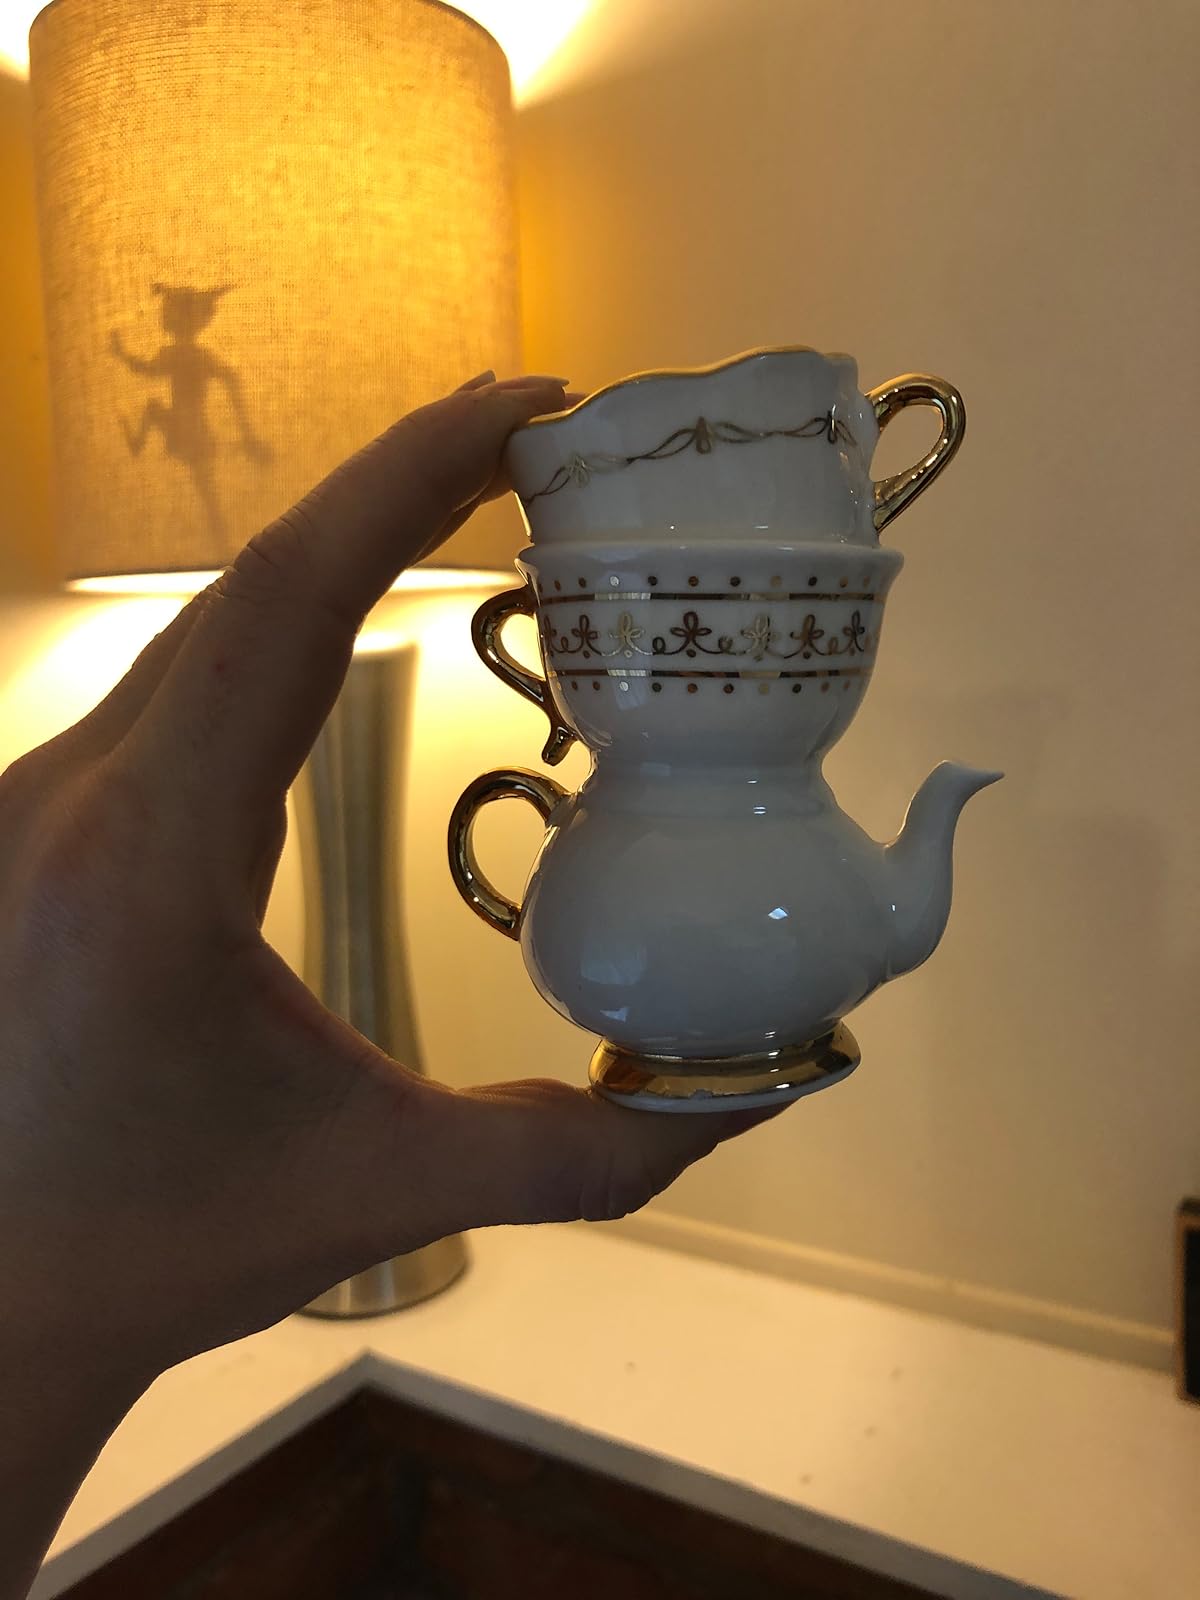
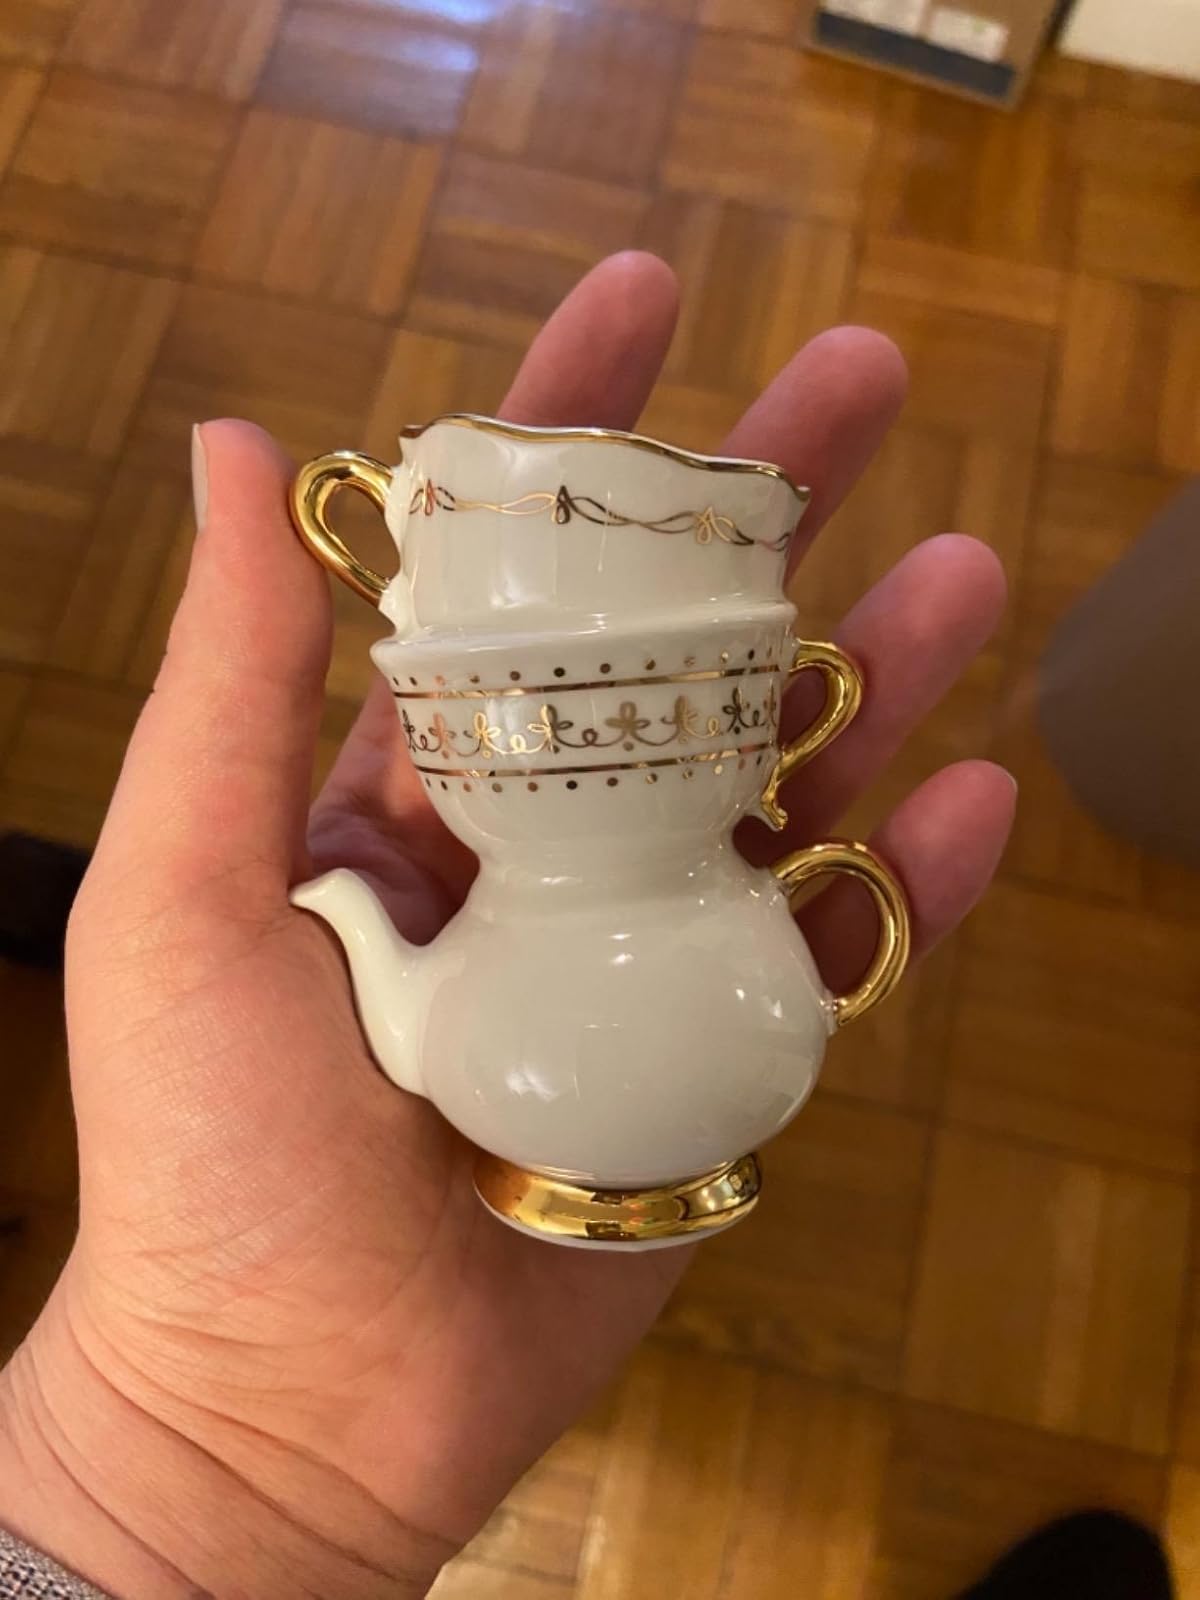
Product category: vase
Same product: yes